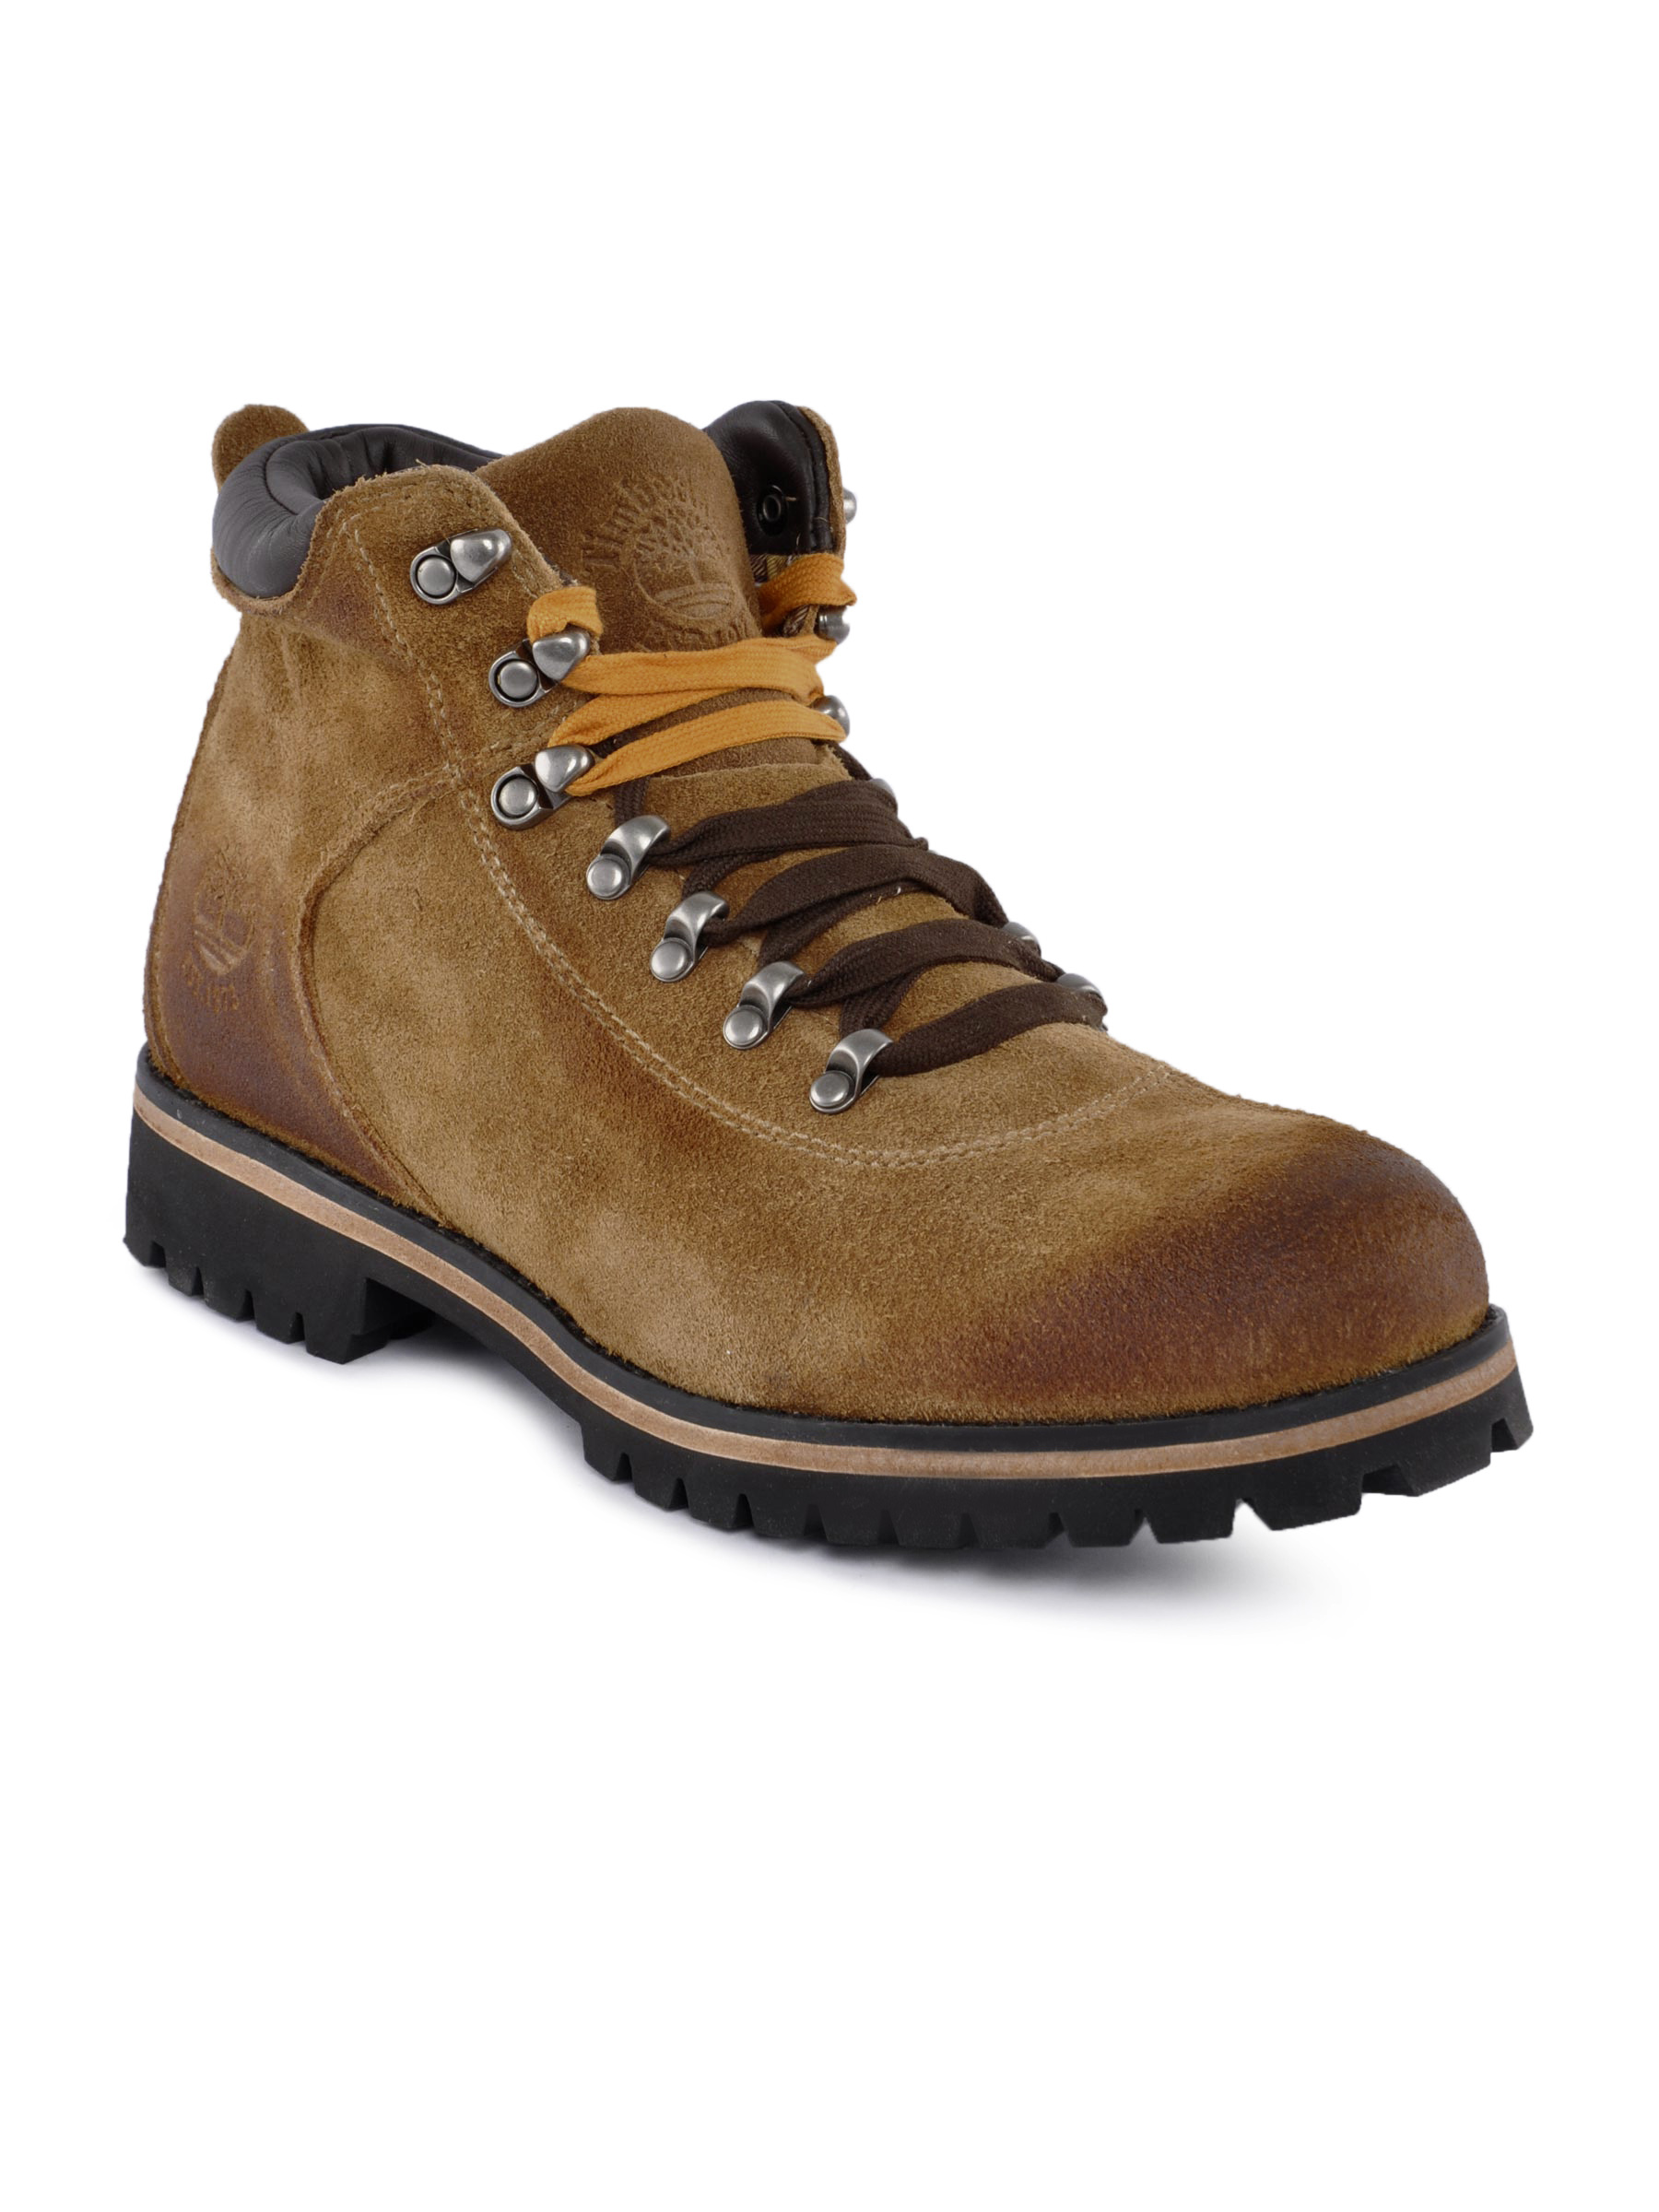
Timberland Men Light Brown Casual Shoes
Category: Footwear / Shoes / Casual Shoes
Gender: Men
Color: Brown
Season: Fall 2012
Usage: Casual